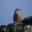
Label: bird